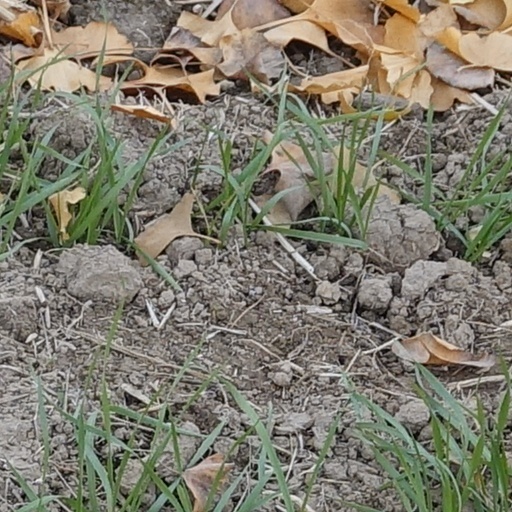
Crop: wheat